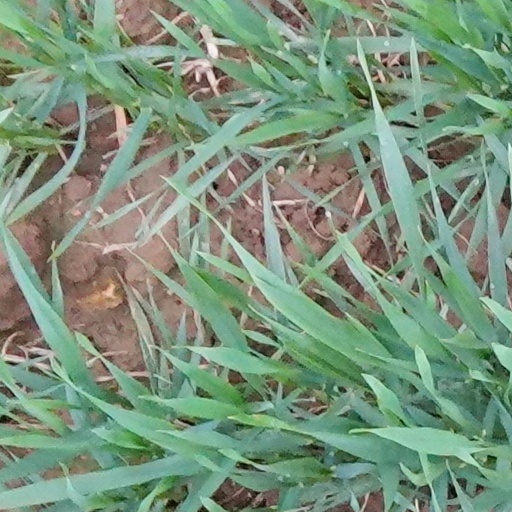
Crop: wheat